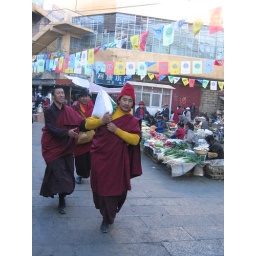
monks carrying bag of grain in Barkor market